Spyridon Trikoupis

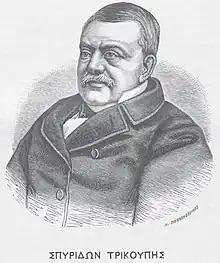

Spiridon Trikoupis (20 April 1788 – 24 February 1873) was a Greek statesman, diplomat, author and orator. He was the first Prime Minister of Greece (1833) and a member of provisional governments of Greece since 1826.